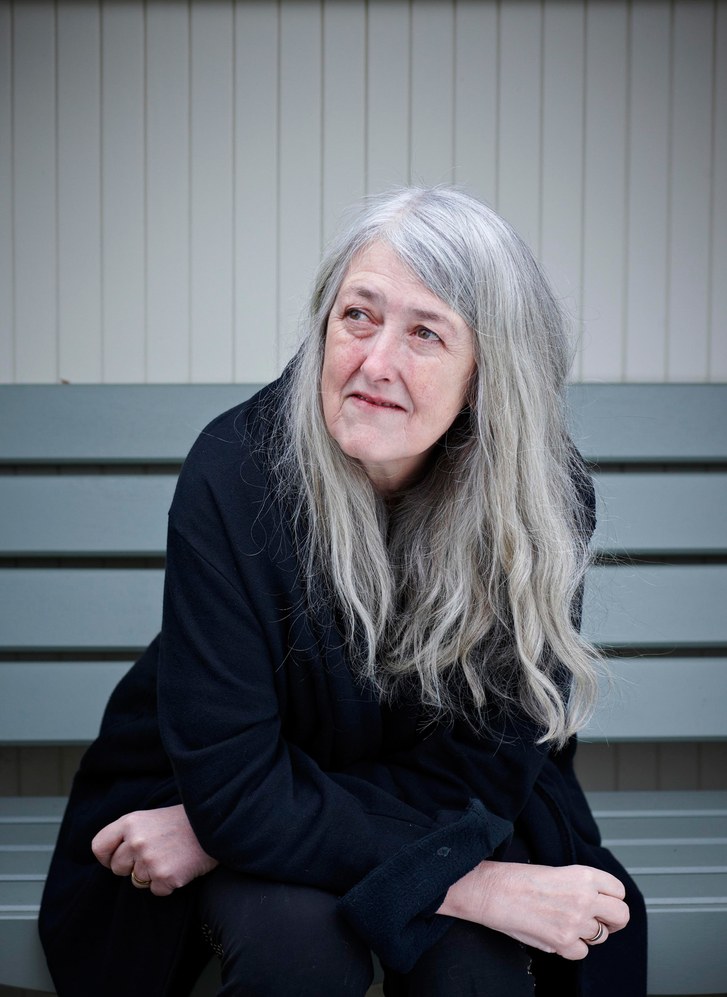
Gender: women